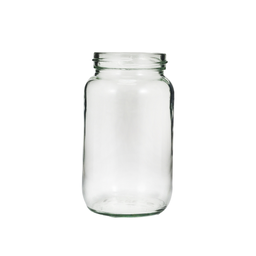
Label: glass